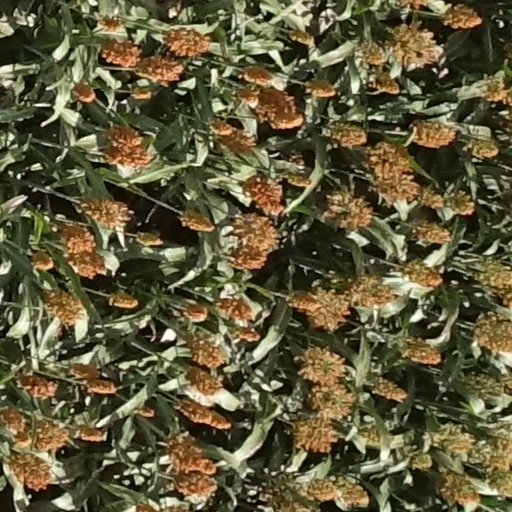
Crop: sorghum